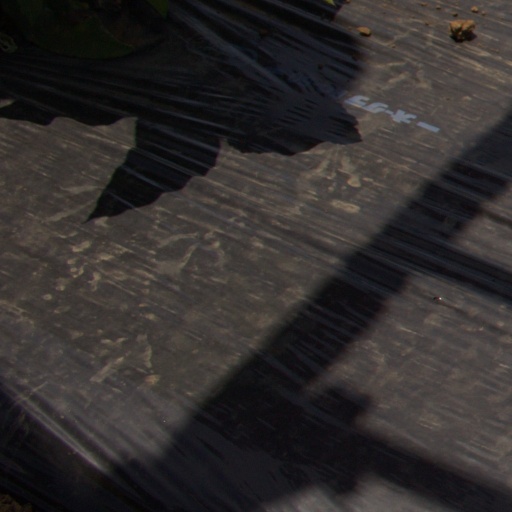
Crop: Jerusalem artichoke